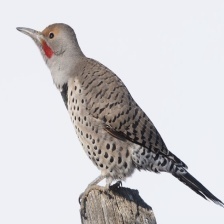
Species: NORTHERN FLICKER
Scientific name: COLAPTES AURATUS